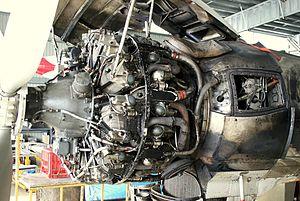
Le Wright R-3350 Duplex Cyclone est l'un des plus puissants moteurs en étoile destinés à l'aviation produits aux États-Unis. Il est composé de deux blocs de 9 cylindres disposés l'un derrière l'autre en double étoile, soit un total de 18 cylindres. Le moteur est refroidi par air et compressé mécaniquement. Il développe une puissance allant de 2 200 à plus de 3 700 ch, selon les versions. Entamée avant la Seconde Guerre mondiale, la conception du R-3350 demande longtemps pour arriver à maturité, avant que le moteur soit finalement utilisé pour équiper le Boeing B-29 Superfortress. Parmi les appareils les plus connus équipés de ce moteur, on peut citer également le bombardier d'appui tactique Douglas A-1 Skyraider. Après la guerre, le moteur a suffisamment évolué pour équiper également de nombreux avions de transport civils, notamment dans ses formes Turbo-Compound. Parmi les plus connus, toute la gamme des Constellation de chez Lockheed s'en verra équipée. De nos jours, ces moteurs, reconditionnés à neuf, sont souvent utilisés pour motoriser les Hawker Sea Fury restaurés en remplacement du moteur d'origine Bristol Centaurus, moins fiable et aux pièces plus difficilement trouvables.